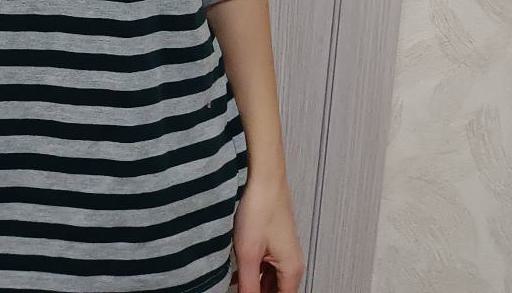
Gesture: no_gesture